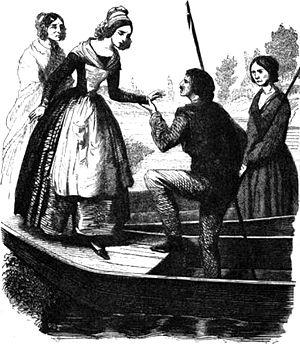
Les Mystères de Paris est un roman français publié en feuilleton par Eugène Sue dans le Journal des débats entre le 19 juin 1842 et le 15 octobre 1843. Montrant la misère à Paris et quelques personnages travaillant à rétablir la justice, ce roman-fleuve, à mi-chemin entre le roman social et le roman-feuilleton, inaugure la littérature de masse.